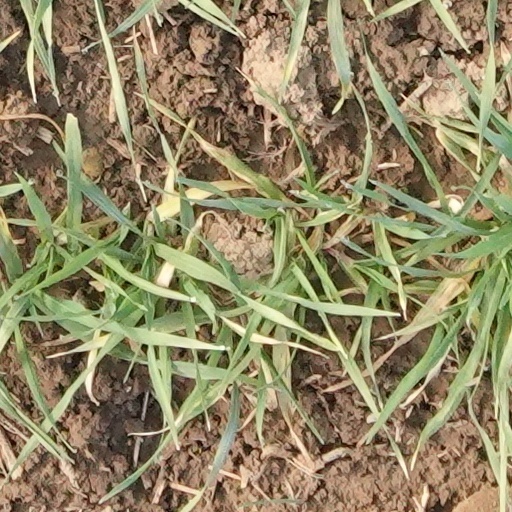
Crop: wheat